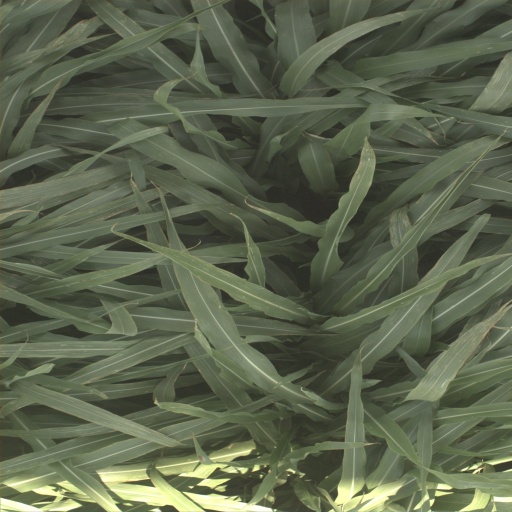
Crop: sorghum